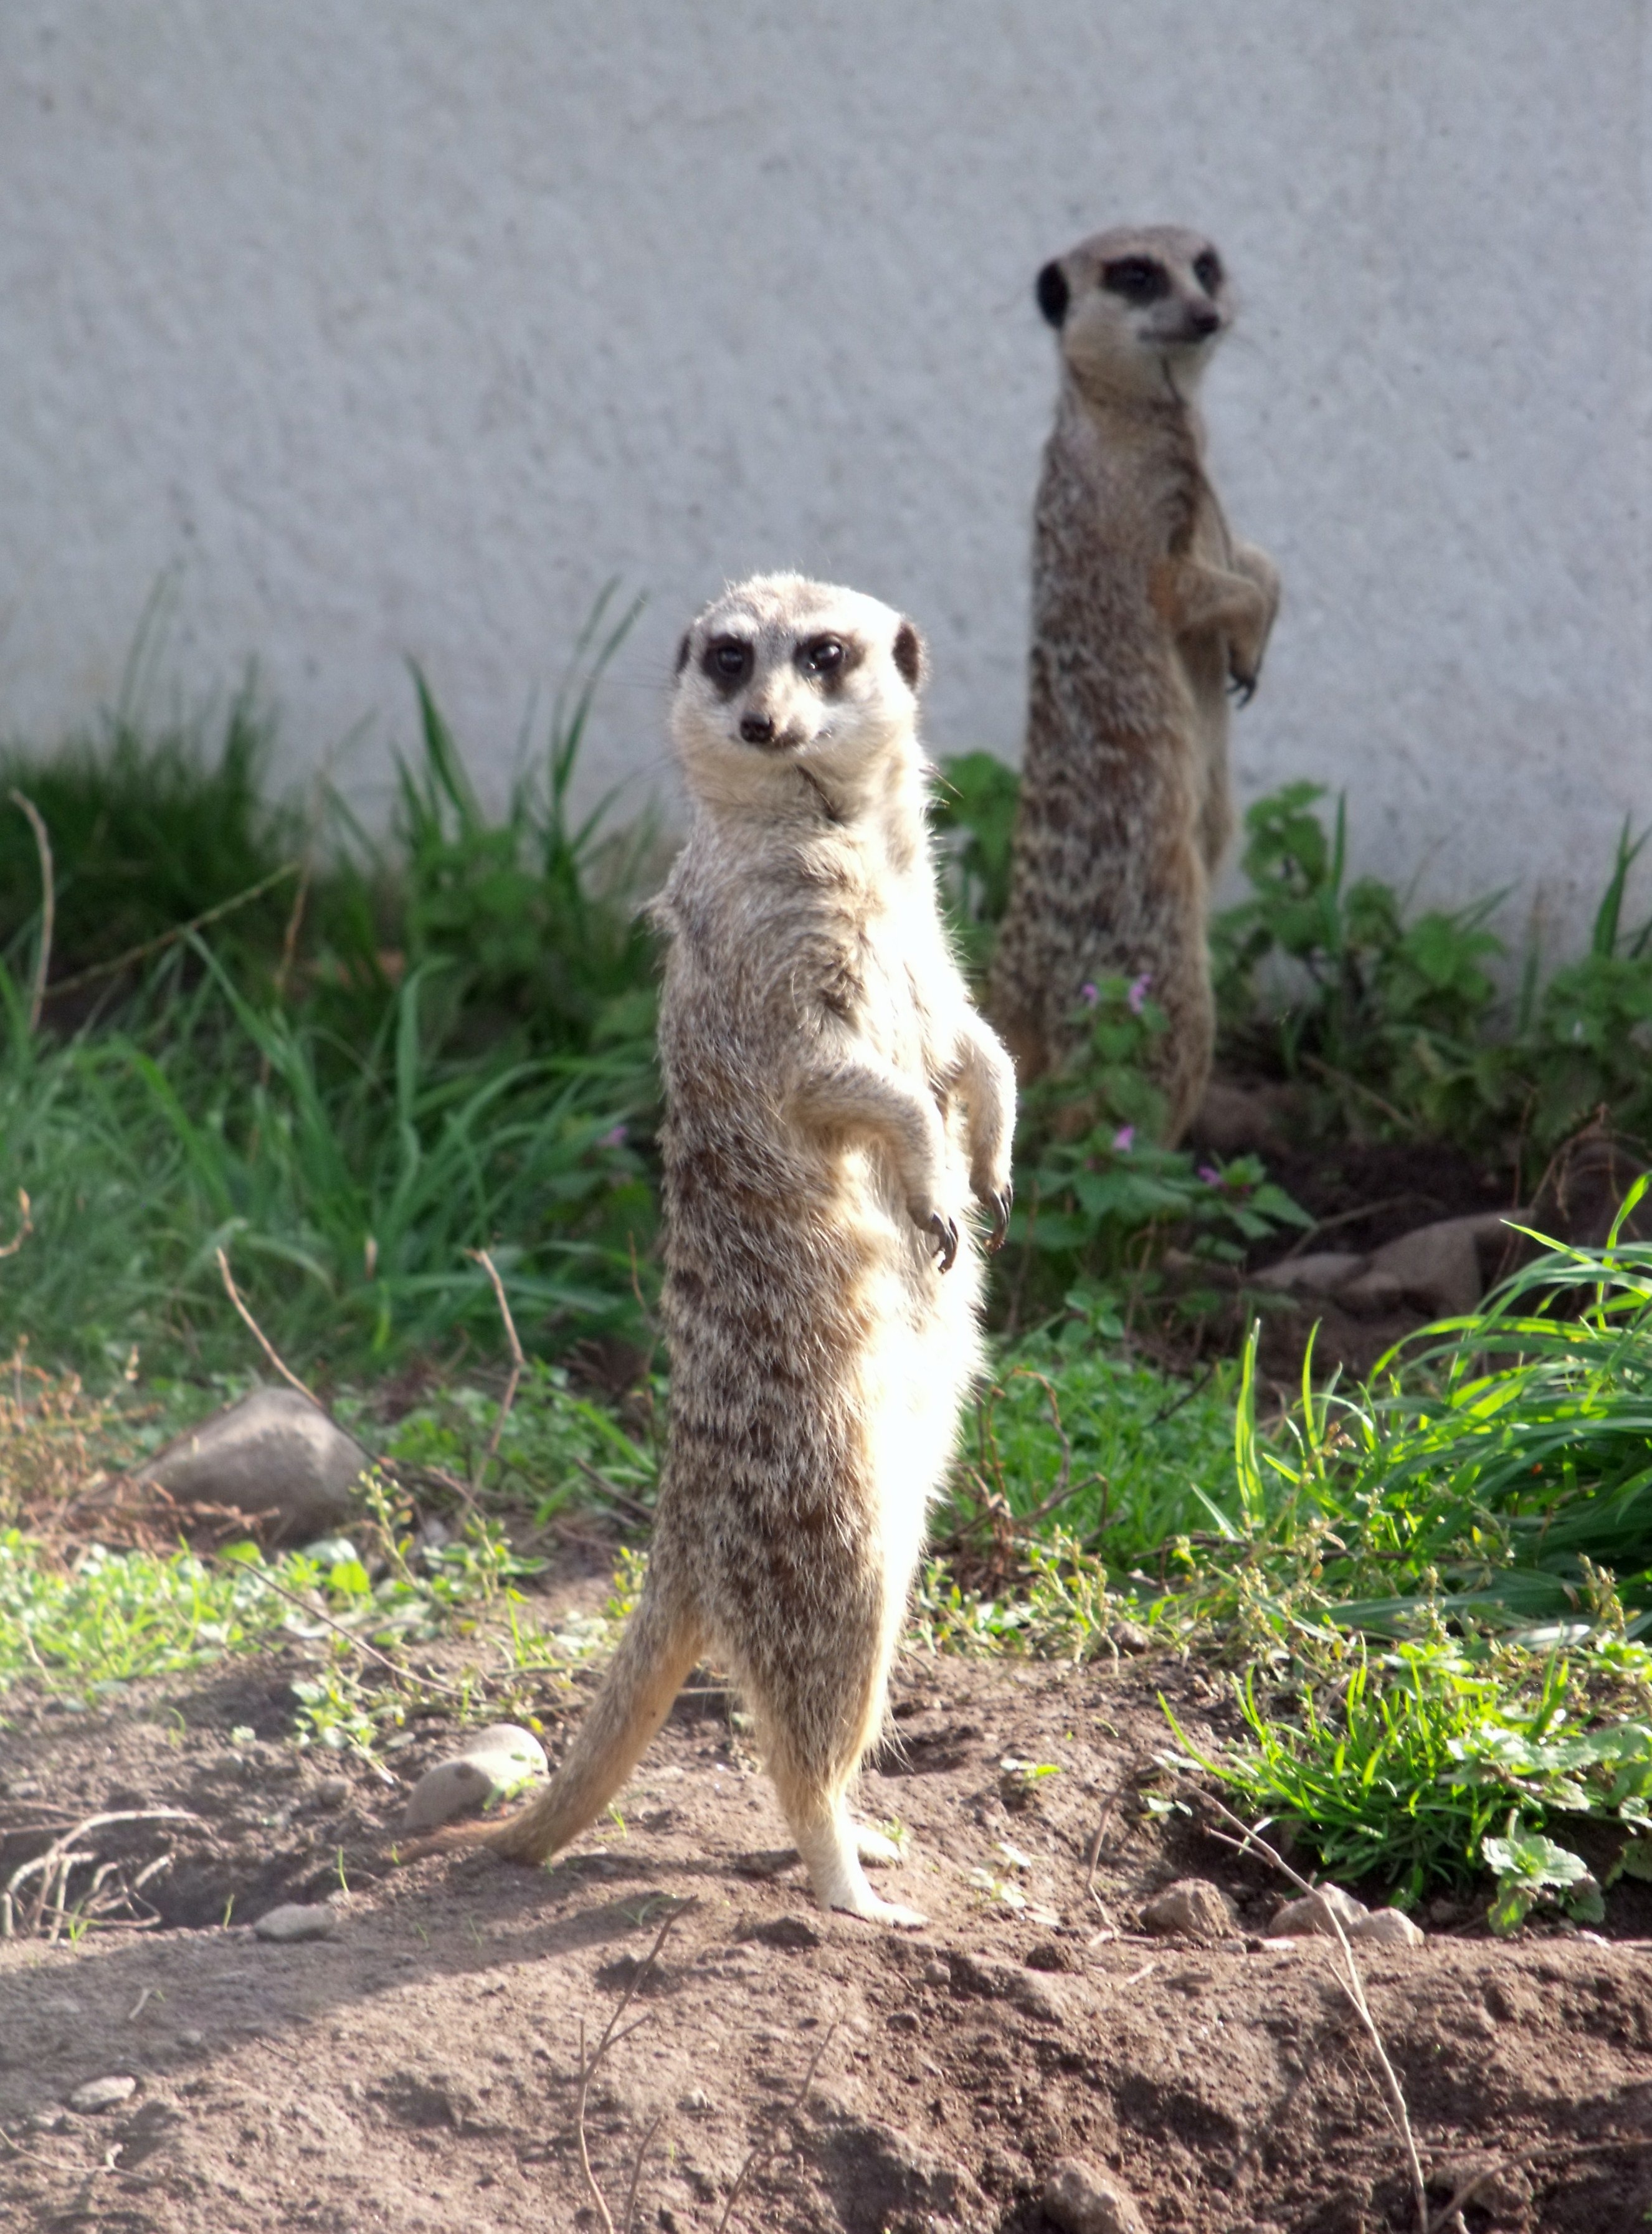
animal, wildlife, zoo, mammal, fauna, vertebrate, meerkat, mongoose, look out